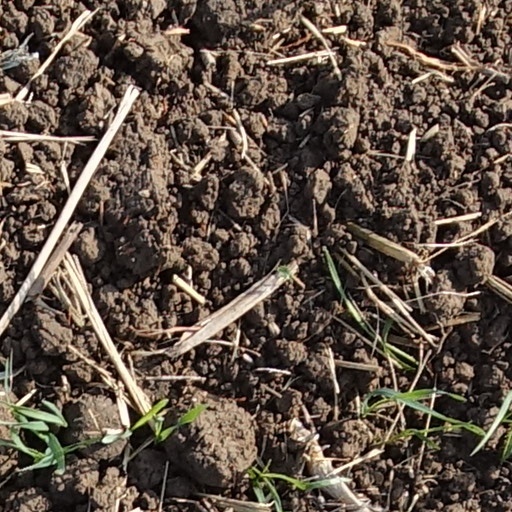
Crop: wheat